Cro-Magnon

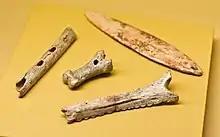
Potential Cro-Magnon musical instruments: bone flute (left), whistle (centre), idiophone (bottom), and bullroarer (top)

Cro-Magnons are commonly associated with large pieces of pigments ("crayons"), namely made of red ochre. For Cro-Magnons, it is typically assumed that ochre was used for some symbolic purposes, most notably for cosmetics such as body paint. This is because ochre in some sites had to be imported from very long distances, and it is also associated with burials. It is unclear why they specifically chose red ochre instead of other colours. In terms of colour psychology, popular hypotheses include the putative "female cosmetic coalitions" hypothesis and the "red dress effect". It is also possible that ochre was chosen for its utility, such as an ingredient for adhesives, hide tanning agent, insect repellent, sunscreen, medicinal properties, dietary supplement, or as a soft hammer. Cro-Magnons appear to have been using grinding and crushing tools to process ochre before applying it to the skin.